1948 Palestine war

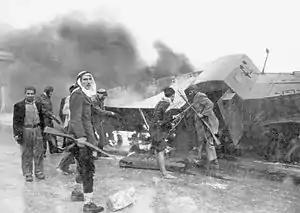
Arab fighters in front of a burning Haganah armoured supply truck near the city of Jerusalem, March 1948.

On 29 November 1947, the United Nations General Assembly adopted a resolution "recommending to the United Kingdom, as the mandatory Power for Palestine, and to all other Members of the United Nations the adoption and implementation, with regard to the future government of Palestine, of the Plan of Partition with Economic Union", UN General Assembly Resolution 181(II). This was an attempt to resolve the Arab-Jewish conflict by partitioning Palestine into "Independent Arab and Jewish States and the Special International Regime for the City of Jerusalem". Each state would comprise three major sections; the Arab state would also have an enclave in Jaffa, which had an Arab-majority population and provided the Arab state with a port on the Mediterranean.